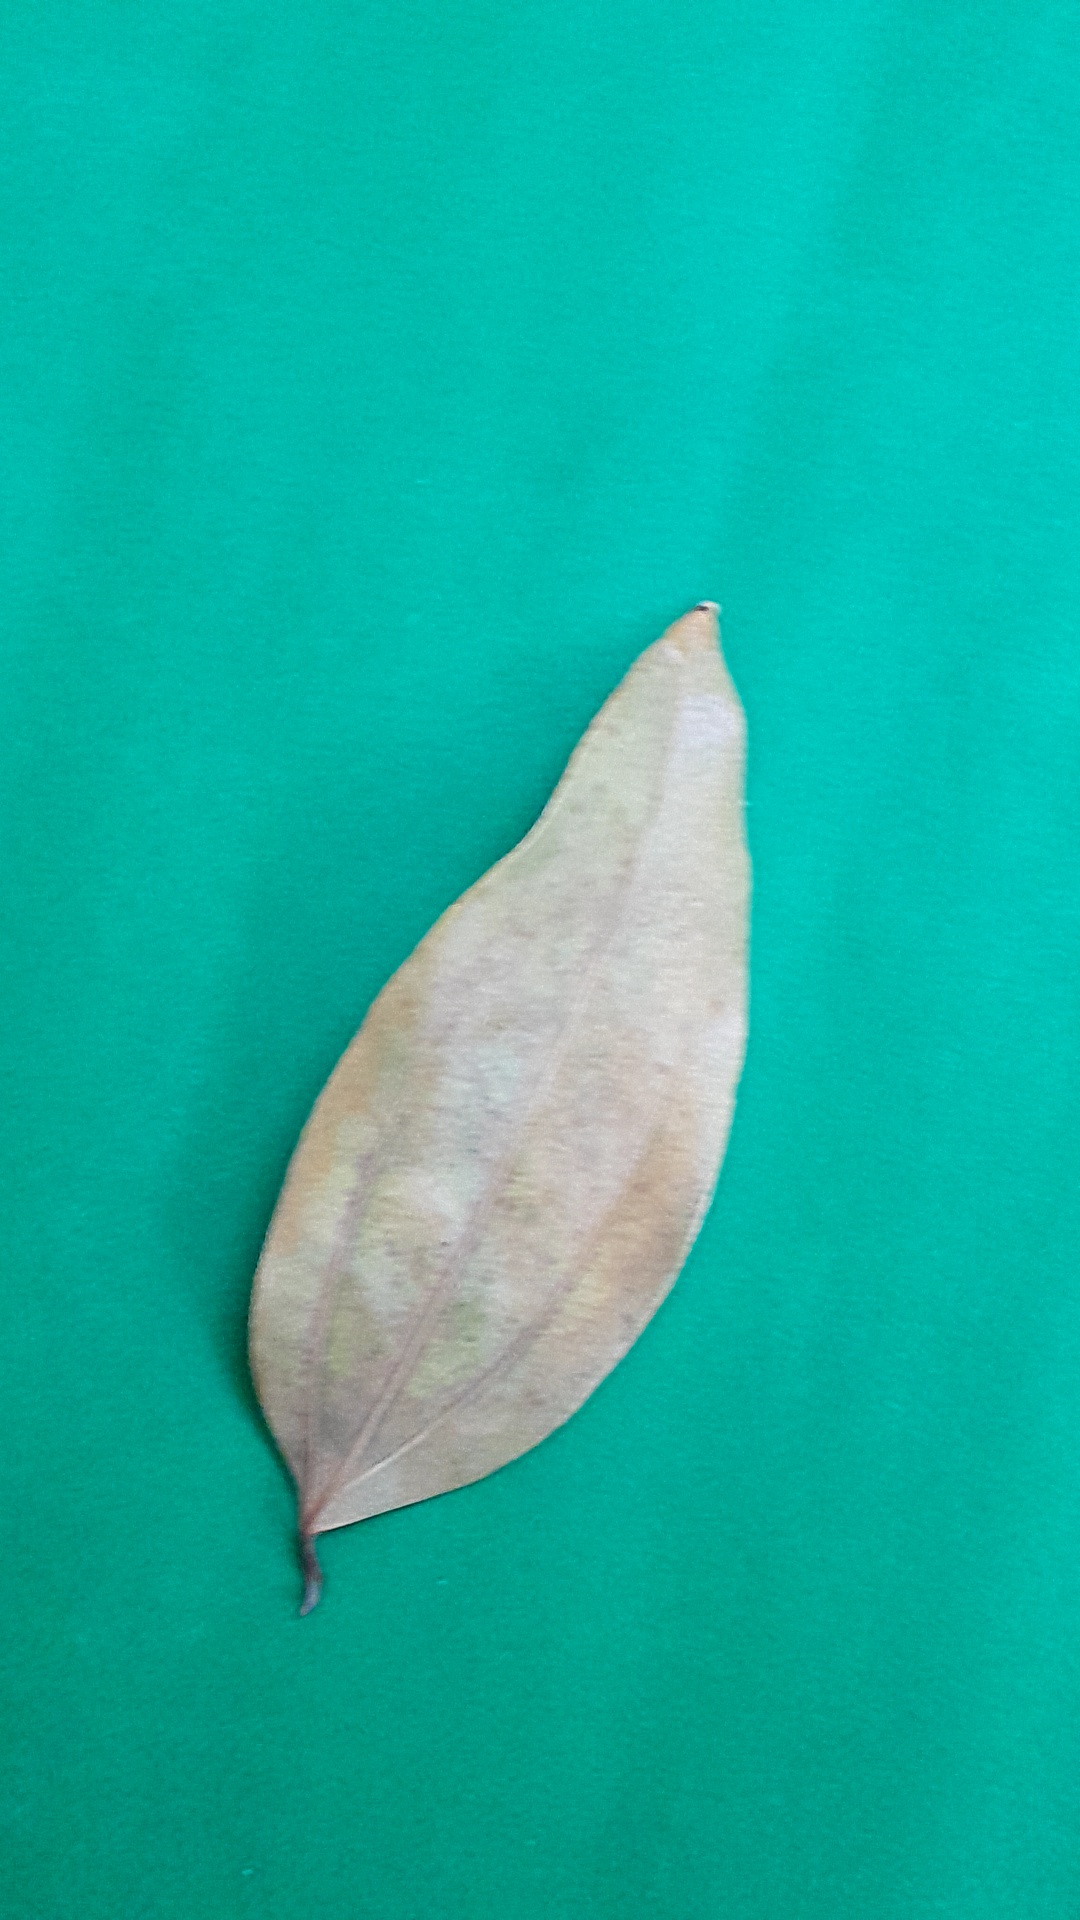
Label: Dry Leaf